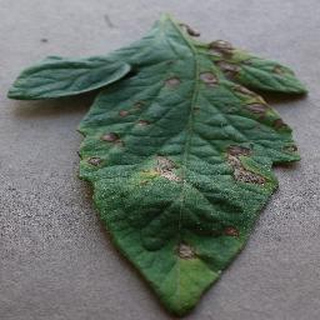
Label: tomato_early_blight